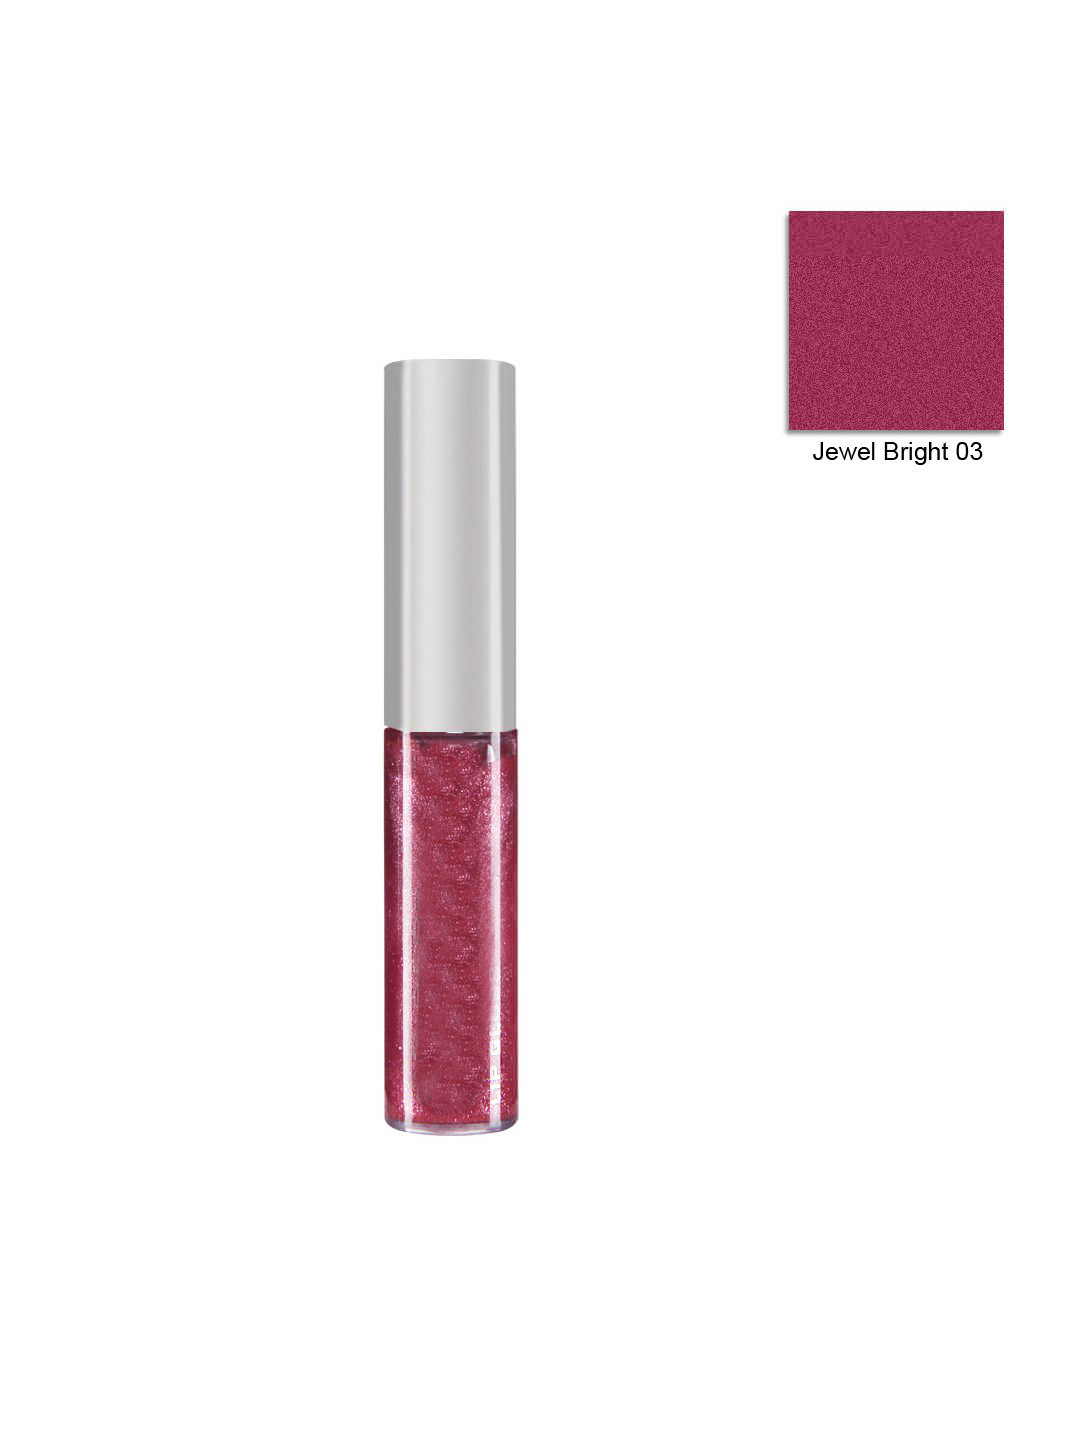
Colorbar Jewel Bright Star Shine Lip Gloss 03
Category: Personal Care / Lips / Lip Gloss
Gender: Women
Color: Pink
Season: Spring 2017
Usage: Casual